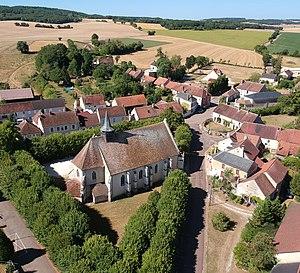
Image aérienne de Sougères-en-Puisaye en juillet 2018.
Sougères-en-Puisaye est une commune française située dans le département de l'Yonne en région Bourgogne-Franche-Comté ; malgré son toponyme, ses paysages semblent plutôt l'associer à la région naturelle de la Forterre.